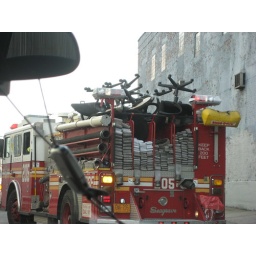
I was in Brooklyn when I saw a bunch of firefighters loading chairs on the truck weird